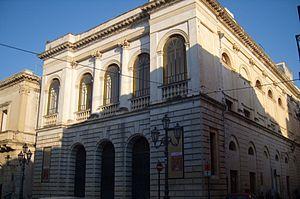
Nardò est une ville italienne d'environ 31 400 habitants, située dans la province de Lecce, dans la région des Pouilles, en Italie méridionale, dans la péninsule du Salento.